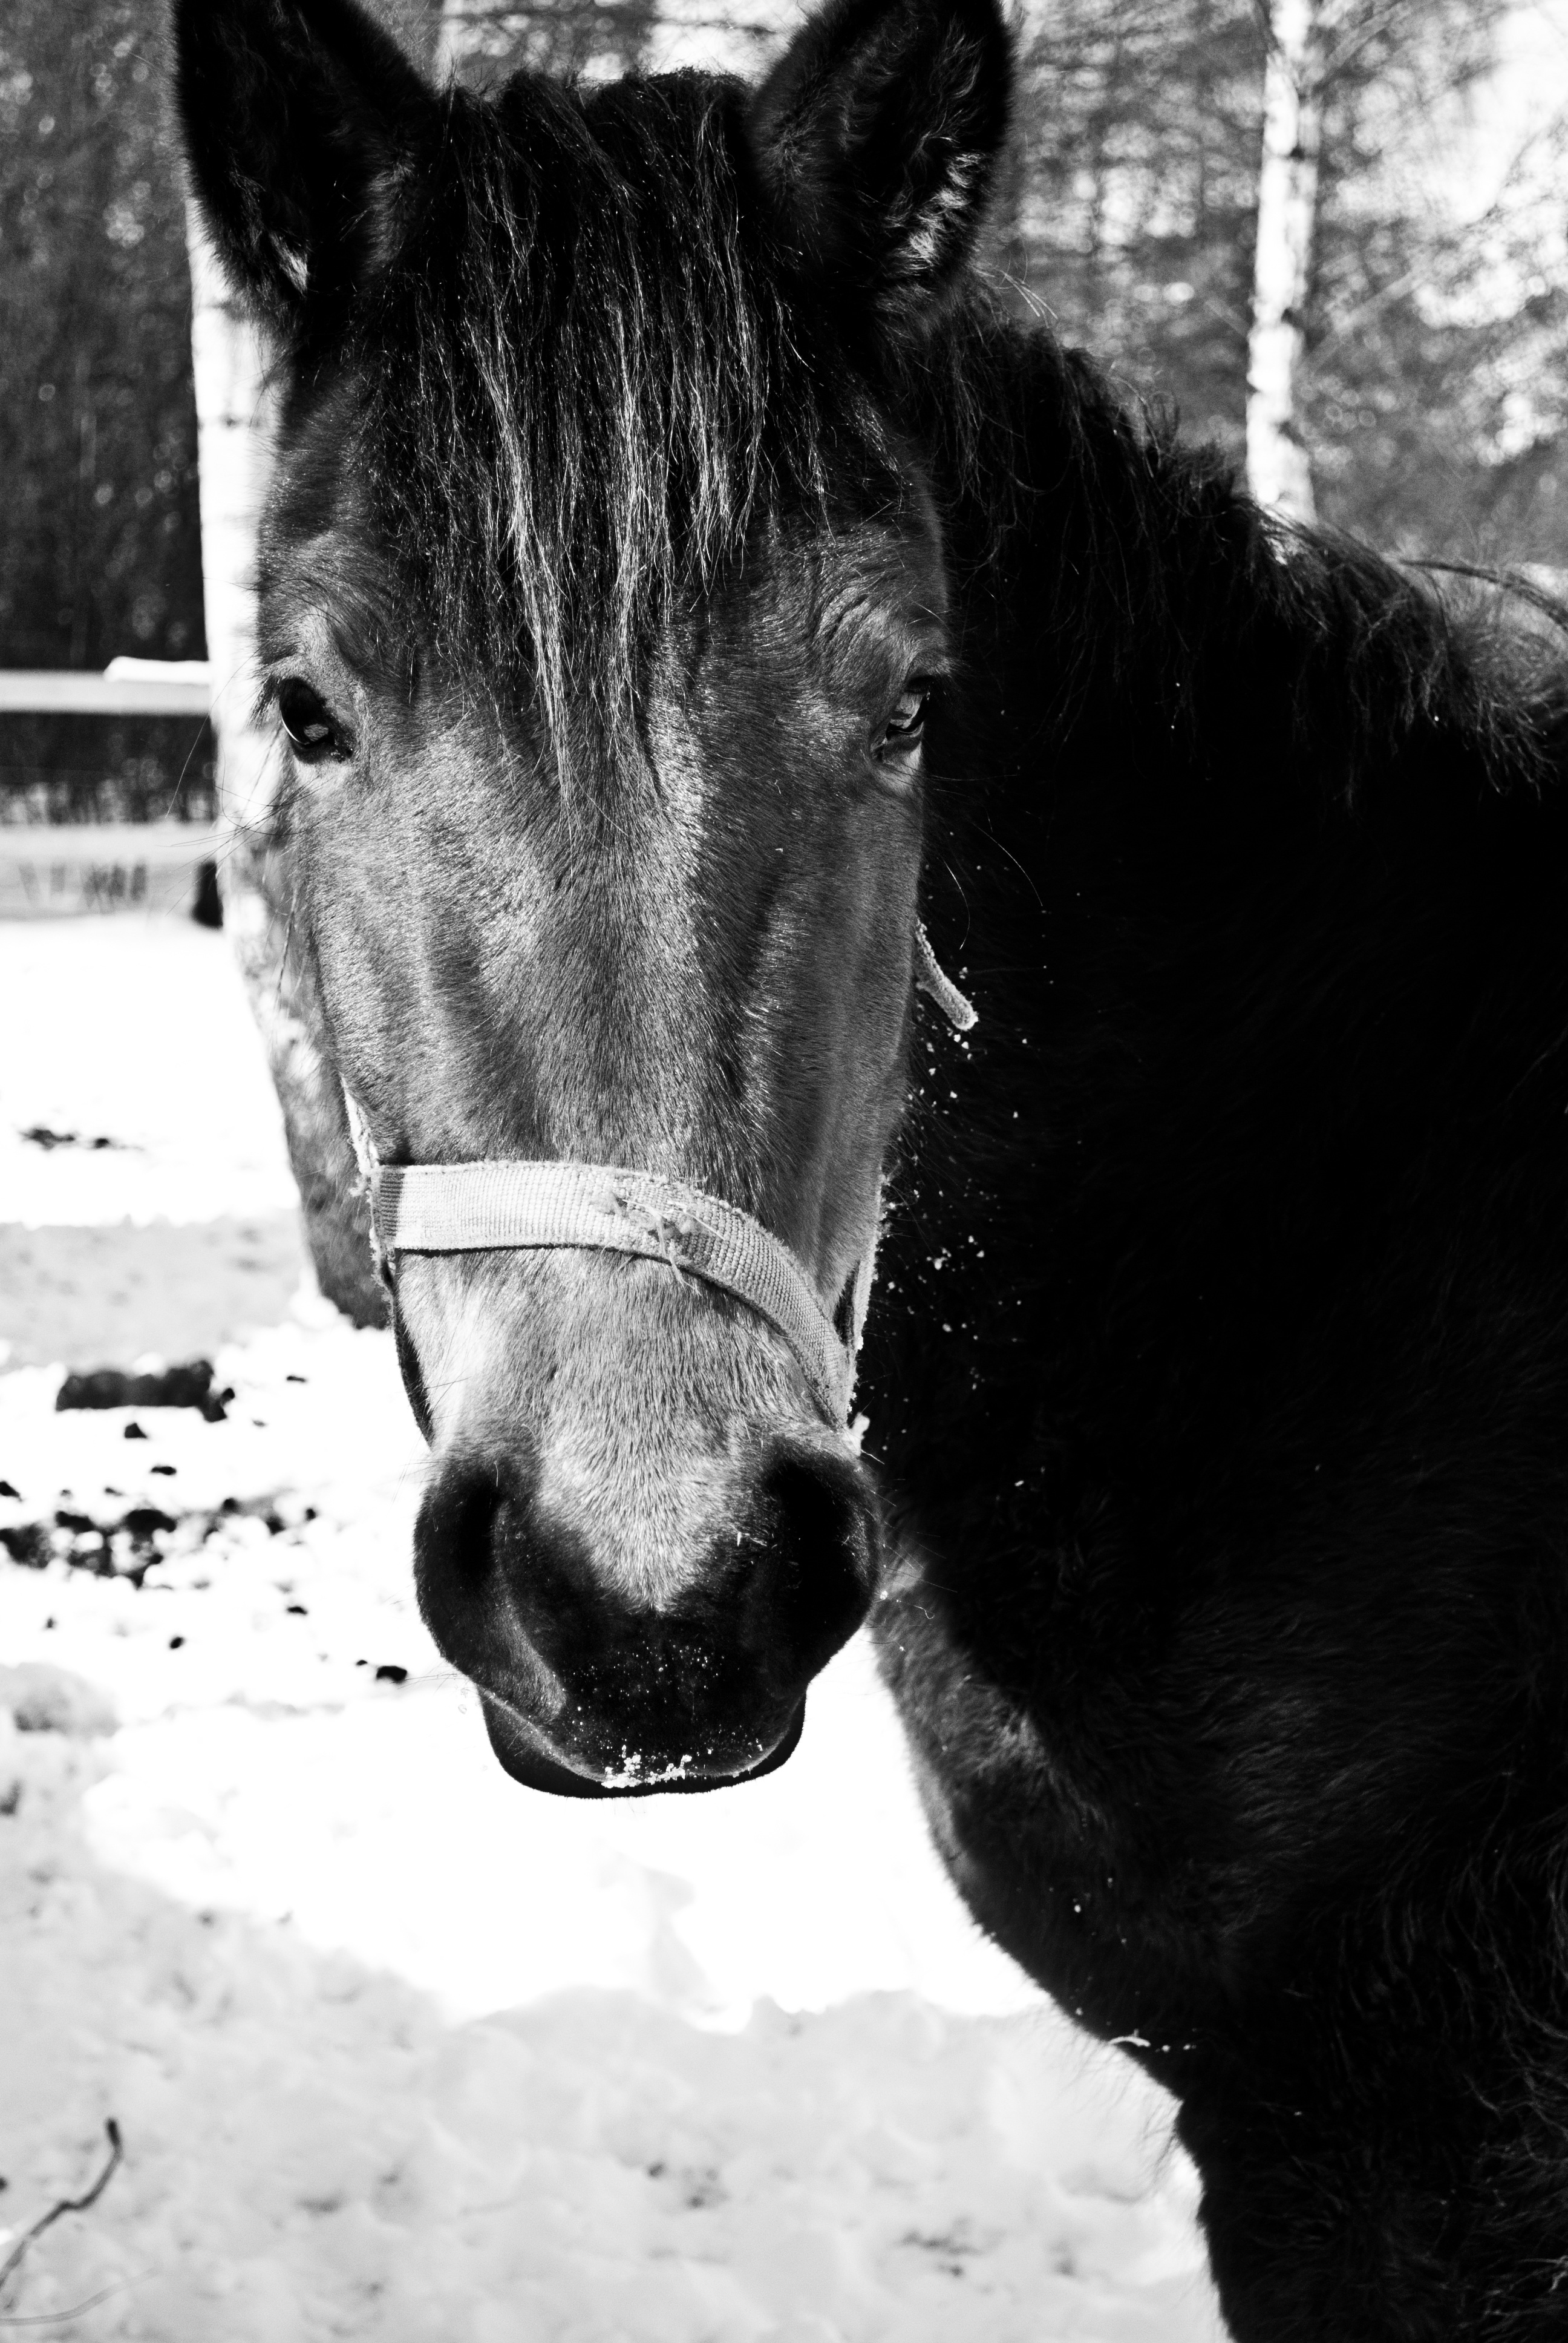
landscape, snow, winter, black and white, white, photography, animal, wildlife, horse, stallion, mane, black, monochrome, fauna, bridle, nose, pony, snout, eye, animals, head, halter, pack animal, the horse, monochrome photography, stock photography, horse like mammal, mustang horse, horse tack, horse supplies